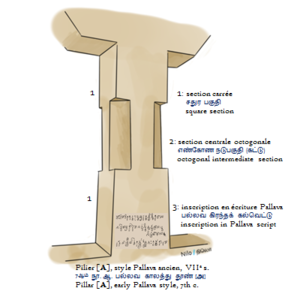
Pilier de style Pallava ancien, VIIe s. தமிழ்: 7ஆம் நூ. ஆ. பல்லவ காலத்து தூண்
L'expression architecture de la période post-goupta regroupe toute la production architecturale de l'Inde aux VIIᵉ et VIIIᵉ siècles.